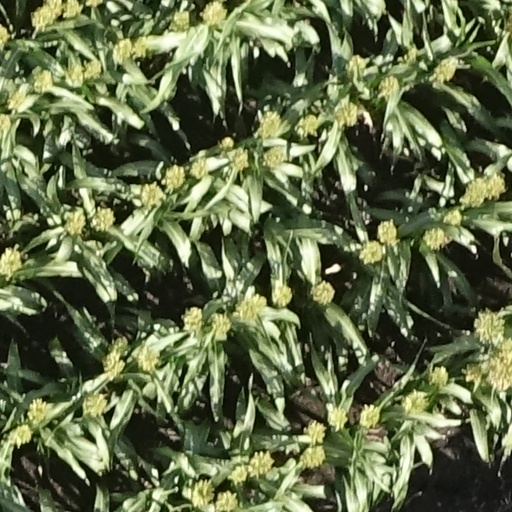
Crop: sorghum